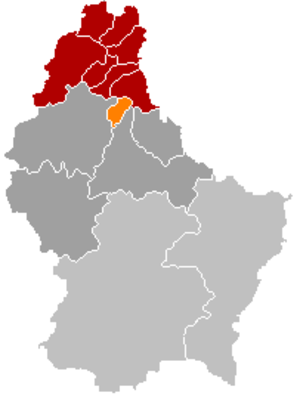
Consthum
Consthums placering i Luxembourg
Consthum er en kommune og et byområde i Luxembourg. Kommunen, som har et areal på 14,95 km², ligger i kantonen Clervaux i distriktet Diekirch. I 2005 havde kommunen 405 indbyggere.